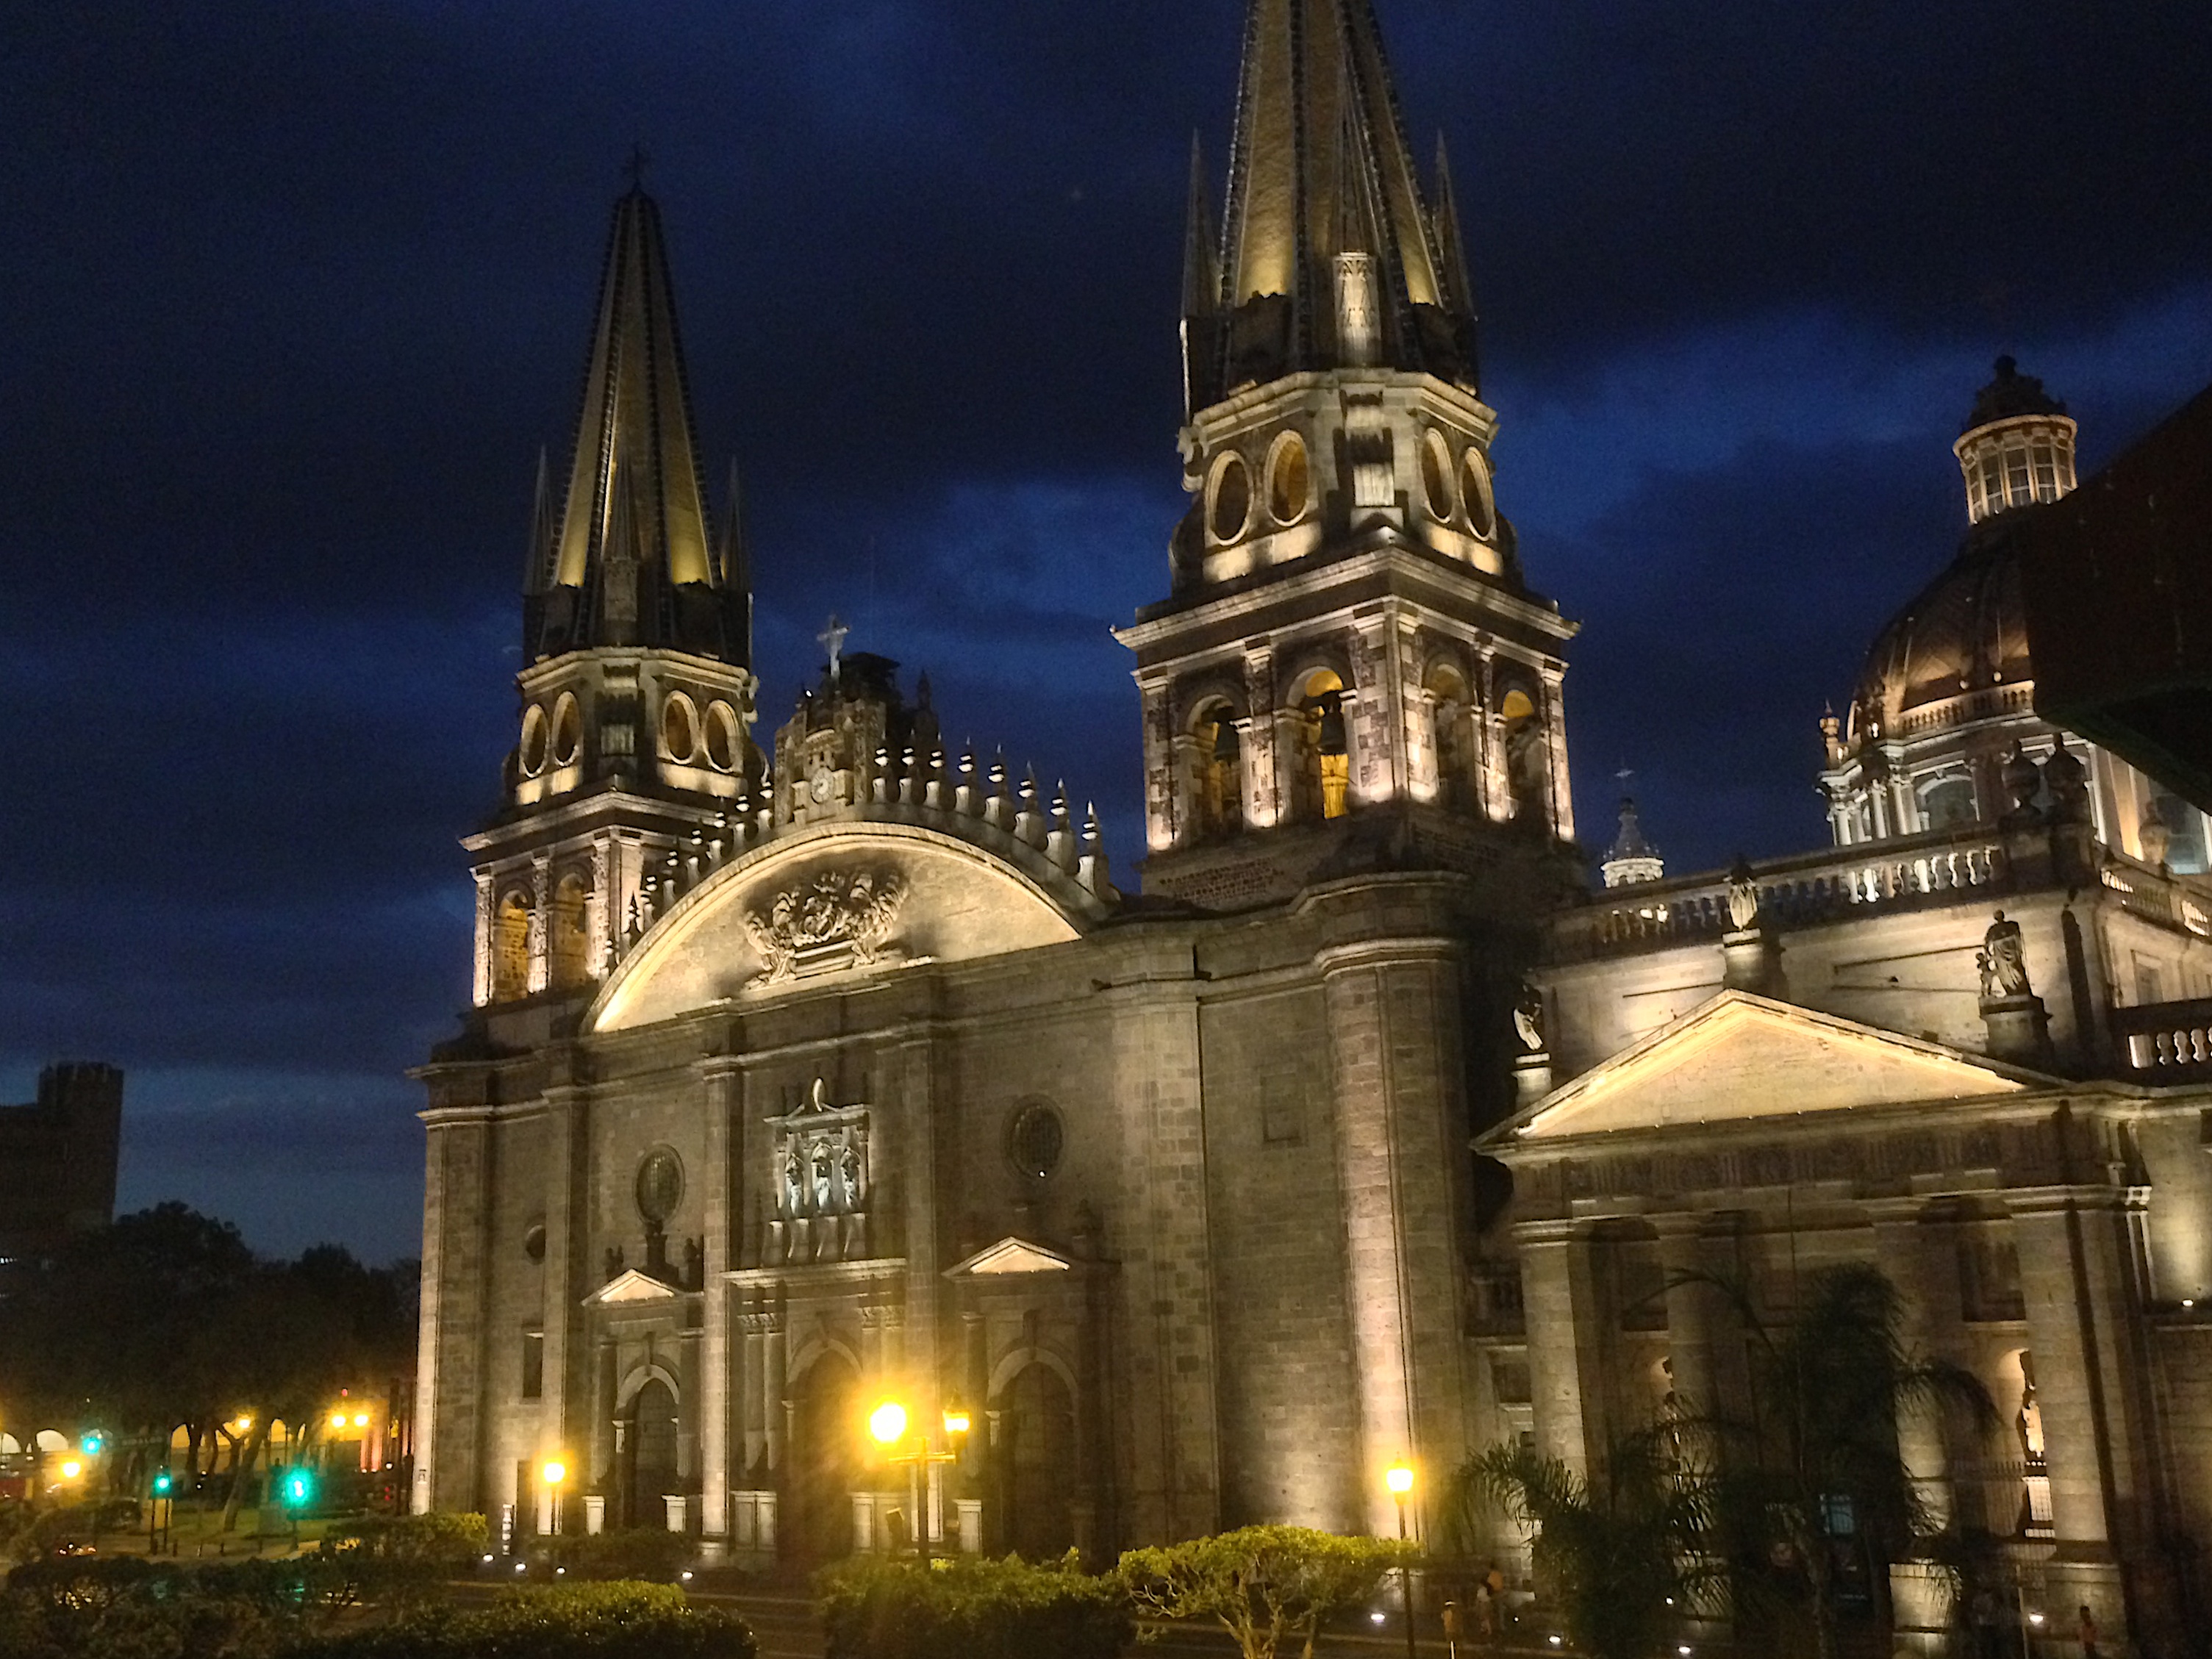
night, building, landmark, church, cathedral, place of worship, basilica, metropolis